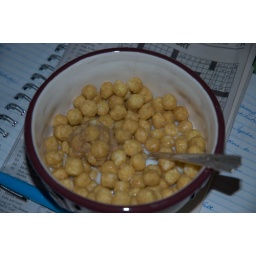
A giant ball of Peanut Butter in a bowl of Captain Crunch Peanut Butter Crunch cereal